7107 International Music Festival

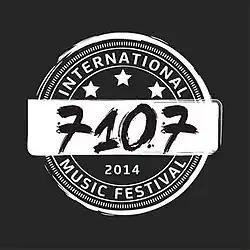

The 7107 International Music Festival was a two-day outdoor international music festival that took place in Global Gateway Logistics City in Clark Freeport Zone, Pampanga, Philippines. It took place from February 22 to 23, 2014. Founded and produced by Tina Herrera and Mike Pio Roda, the event was held to introduce Filipino talent to a global audience.